Americanization

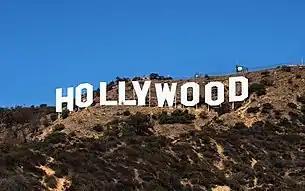
The Hollywood Sign, large white block letters on a hillside

American films have been historically extremely popular around the world and often dominate cinemas as a result of a high demand of U.S. product exported to consumers to clear away the outlook of World War II. The top 50 highest-grossing films of all time were all made entirely or partially in the United States. Often, part of the negotiating in free trade agreements between the U.S. and other nations involves screen quotas. One such case is Mexico, which abolished screen quotas after the establishment of the North American Free Trade Agreement (NAFTA) with the U.S. and Canada.